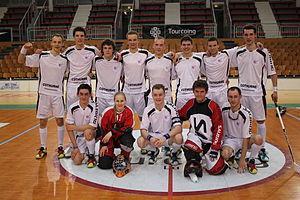
Photo de l'équipe de floorball de Wasquehal aux playoff du Championnat de France D2 à Tourcoing en mai 2012.
Le Phoenix Floorball Club est le troisième club de floorball créé dans la métropole lilloise. Il a été fondé dans la ville de Wasquehal, en 2011, par Thibault Van Nedervelde. Les Phoenix de Wasquehal évoluent, depuis la saison 2012-2013, en Division 1 après avoir remporté le titre de champions de France Division 2 au terme de leur première participation au Championnat de France de Floorball D2 en 2012. Les Phoenix ont ensuite remporté par deux fois, en 2013 et en 2017, le Championnat de France de Floorball D1.